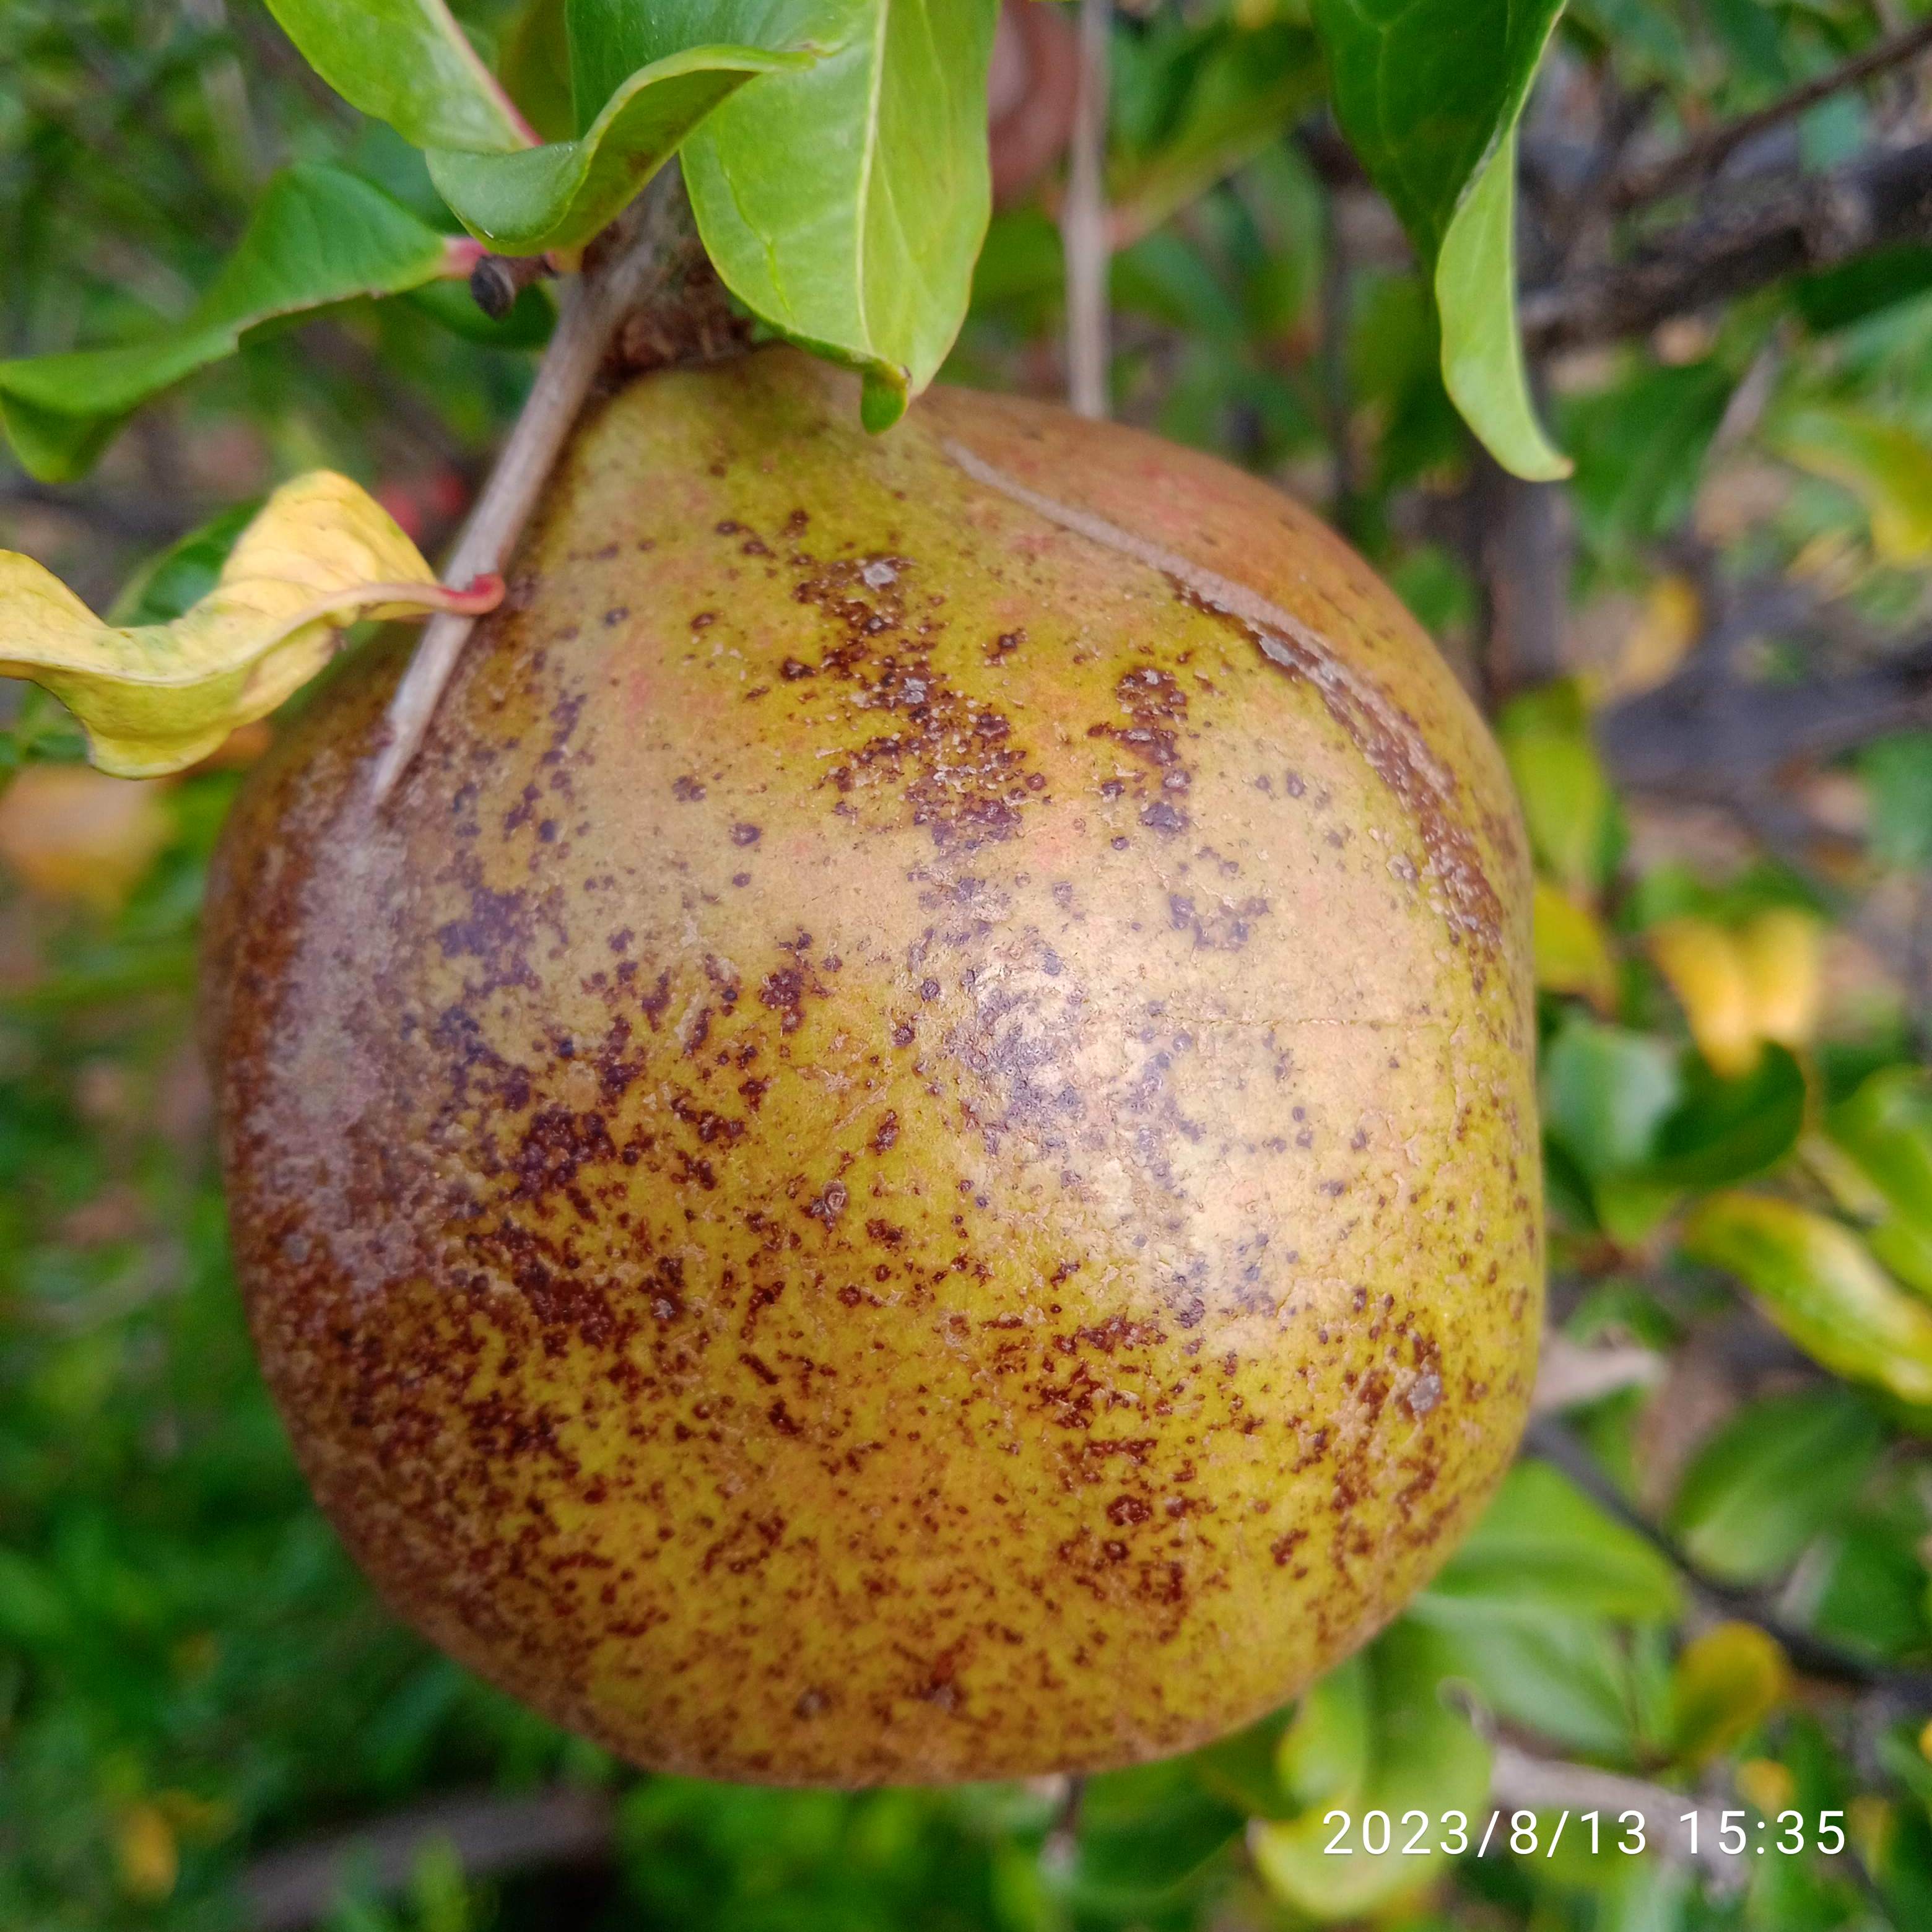
Label: Cercospora